Márcia Donner Abreu

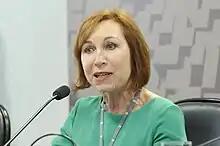
Márcia Donner Abreu

Márcia Donner Abreu (born in Florianópolis, Santa Catarina, May 19, 1961) is a Brazilian diplomat. She is currently ambassador of Brazil to the Republic of Korea. She was ambassador of Brazil to the Republic of Kazakhstan, and to Turkmenistan and the Kyrgyz Republic.